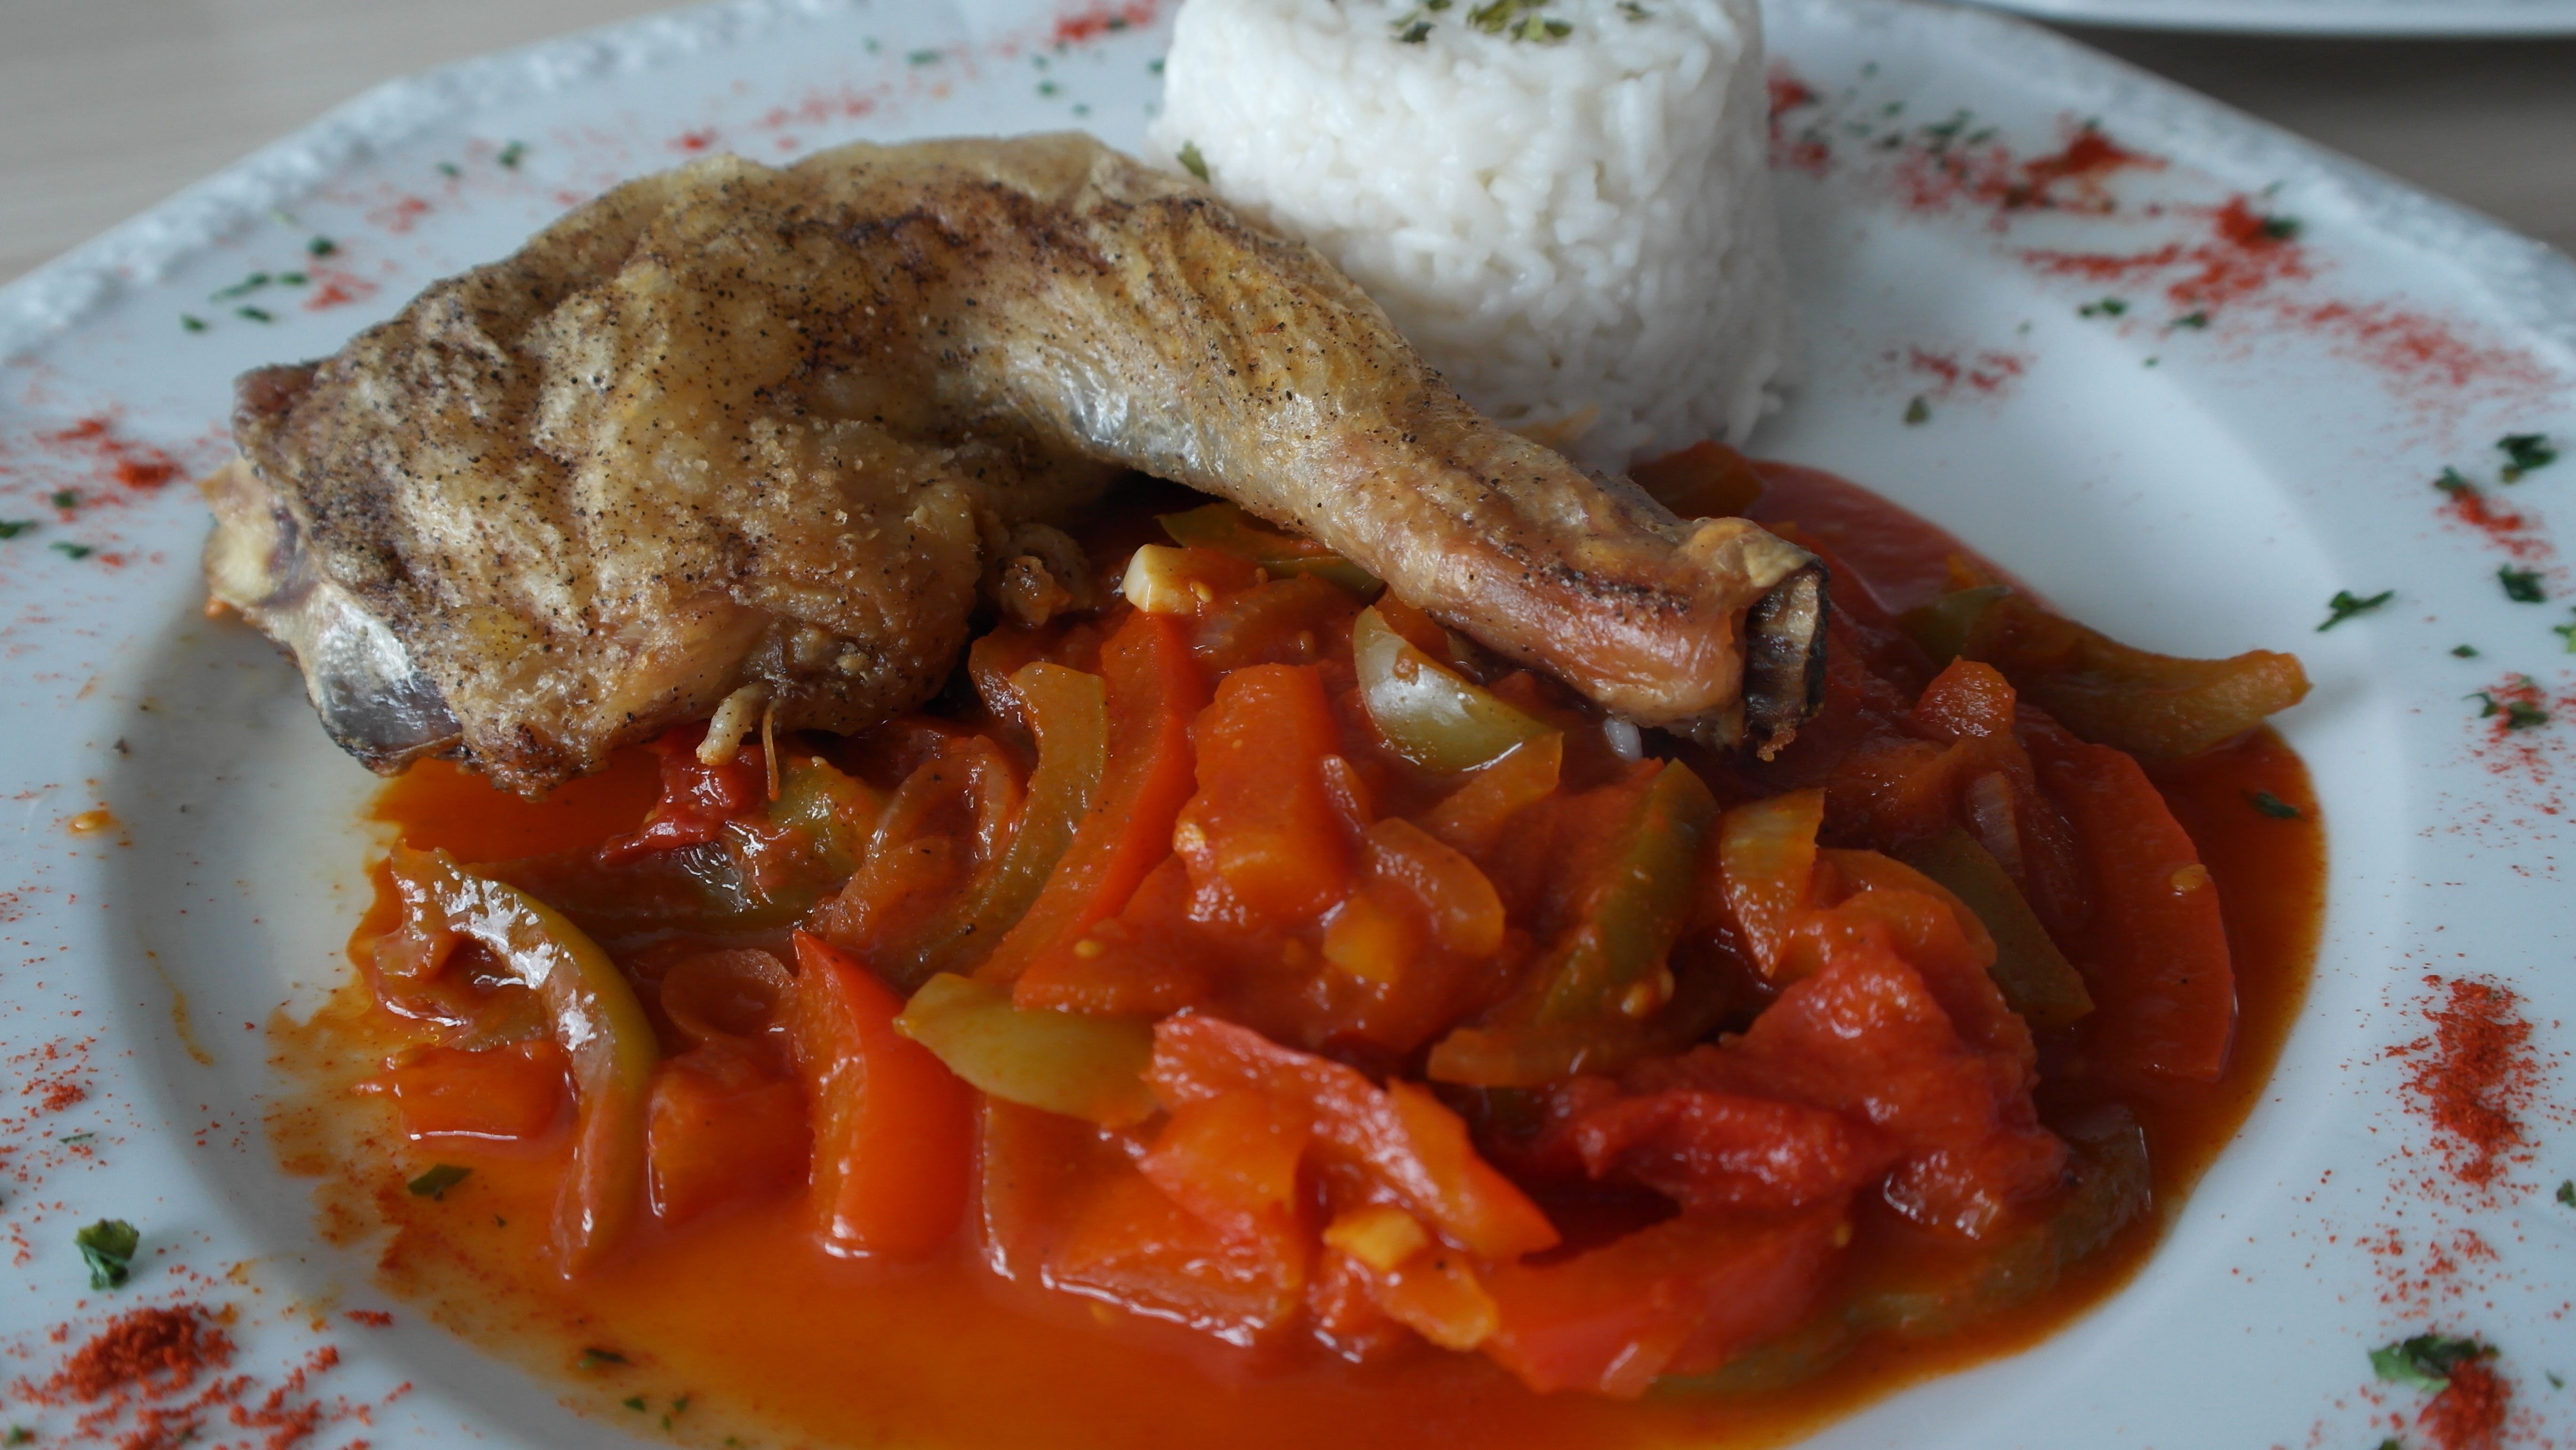
dish, food, red, produce, vegetable, plate, eat, meat, cuisine, chicken, rice, onion, poultry, tasty, court, edible, paprika, grilled, proteins